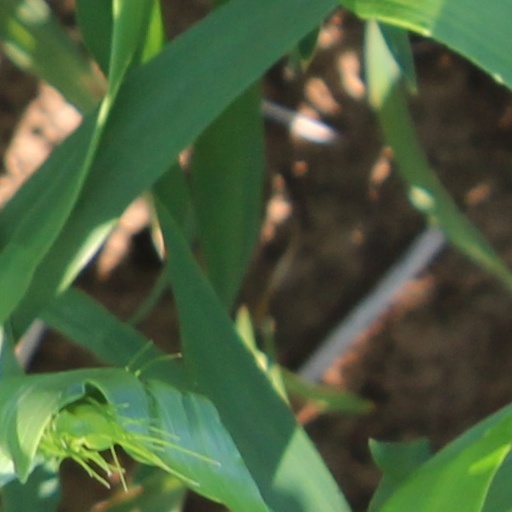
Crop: wheat